Misty (film)

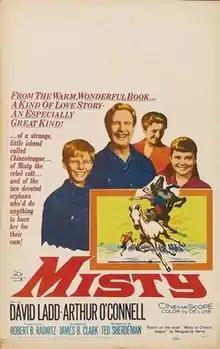
Original theatrical poster

Misty is a 1961 American CinemaScope children's film based on Marguerite Henry's 1947 award-winning children's book "Misty of Chincoteague".